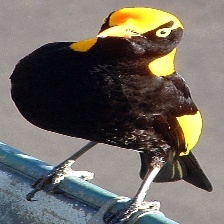
Species: REGENT BOWERBIRD
Scientific name: SERICULUS CHRYSOCEPHALUS